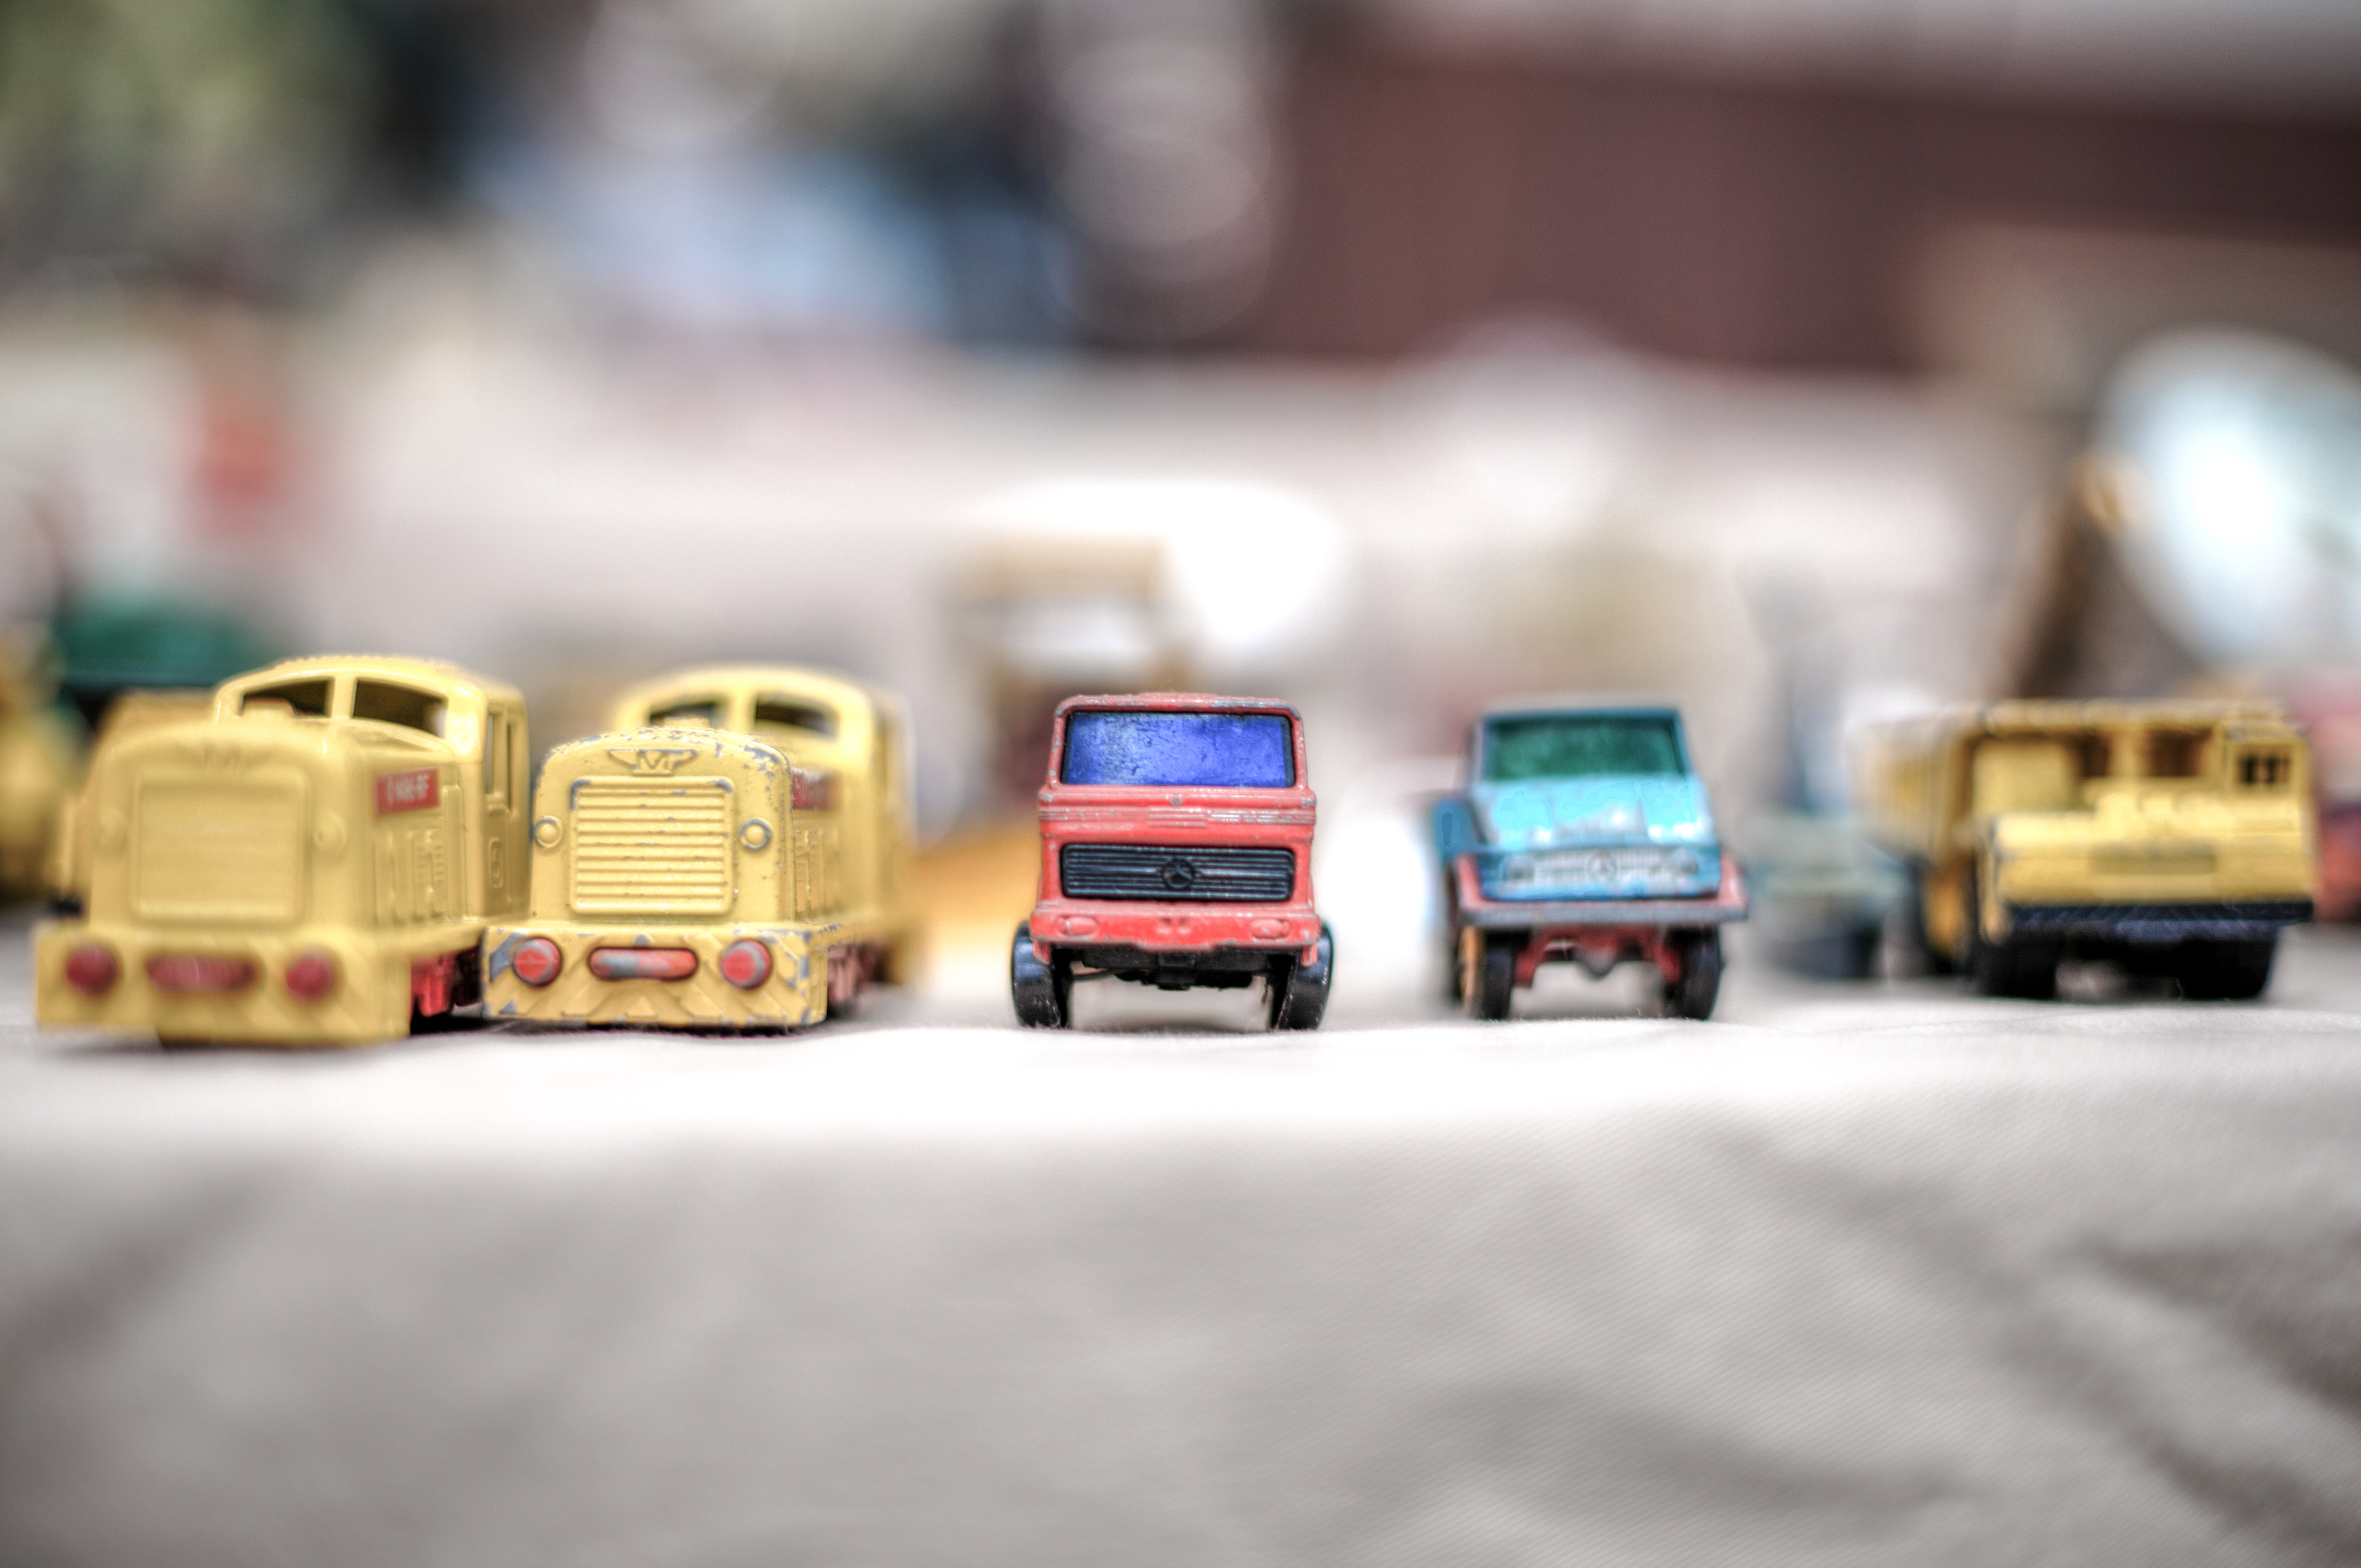
motor vehicle, transport, mode of transport, toy vehicle, model car, vehicle, commercial vehicle, scale model, yellow, car, toy, automotive design, traffic, miniature, freight transport, animation, truck, road